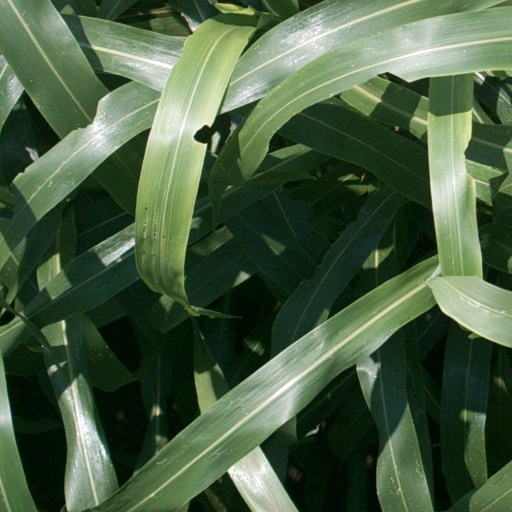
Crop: sorghum